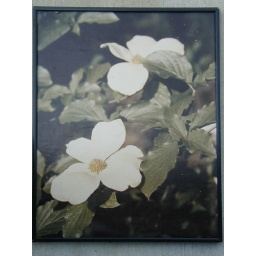
Color photograph; 16x20; framed with no glass in thin black frame.